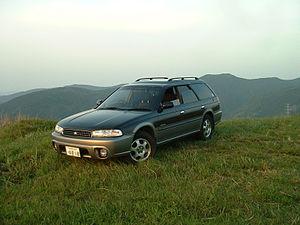
La Subaru Outback est une automobile du constructeur japonais Subaru. Au départ simple version tout-chemin de la Legacy, l'Outback a petit à petit pris son indépendance. S'il conserve la technique et l'essentiel de la carrosserie de la Legacy, il ne s'appelle plus qu'Outback et non Legacy Outback comme à ses débuts. L'Outback est assemblé à Lafayette en Indiana et à Ōta au Gunma.